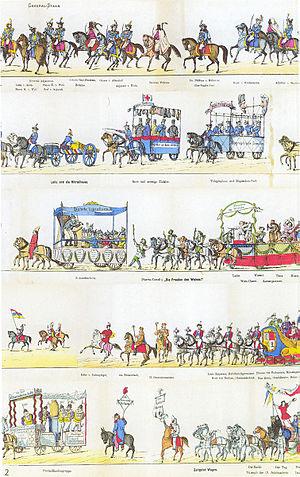
Le défilé du carnaval de Mayence est un cortège annuel qui se déroule le jour du lundi des Roses à Mayence. Depuis le tout premier qui a eu lieu en 1838, 114 défilés ont été organisés et représentent le point culminant du carnaval de Mayence. Avec environ 9 500 participants et un public de plus de 500 000 personnes, le défilé du carnaval de Mayence est l’un des trois plus importants défilés allemands avec ceux de Cologne et de Düsseldorf.